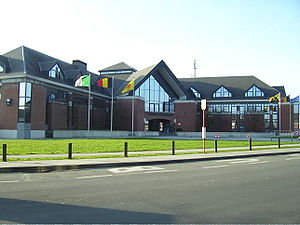
Waterloo (Belgien)
Waterloo er en by i det centrale Belgien. Byen ligger i regionen Vallonien i provinsen Brabant Wallon, ca. 15 kilometer syd for landets hovedstad Bruxelles. Waterloo har 30.174 indbyggere, og byen har et areal på 21,03 km².